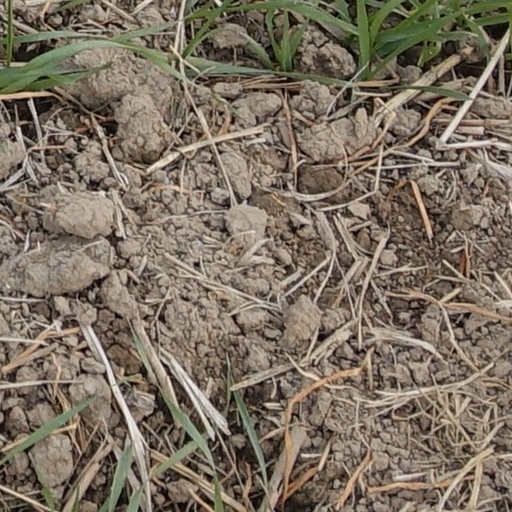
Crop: wheat